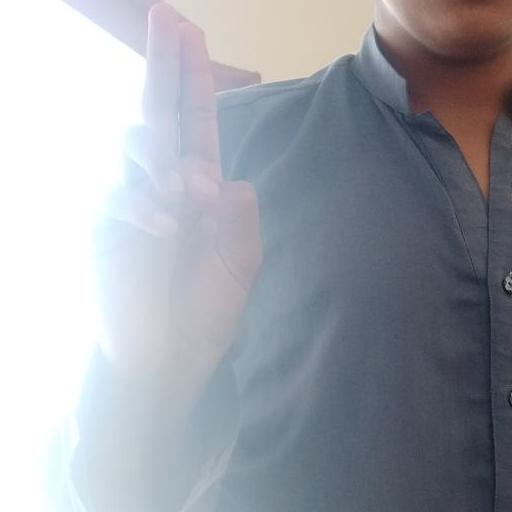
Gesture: two_up